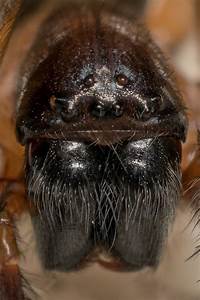
Label: ragno